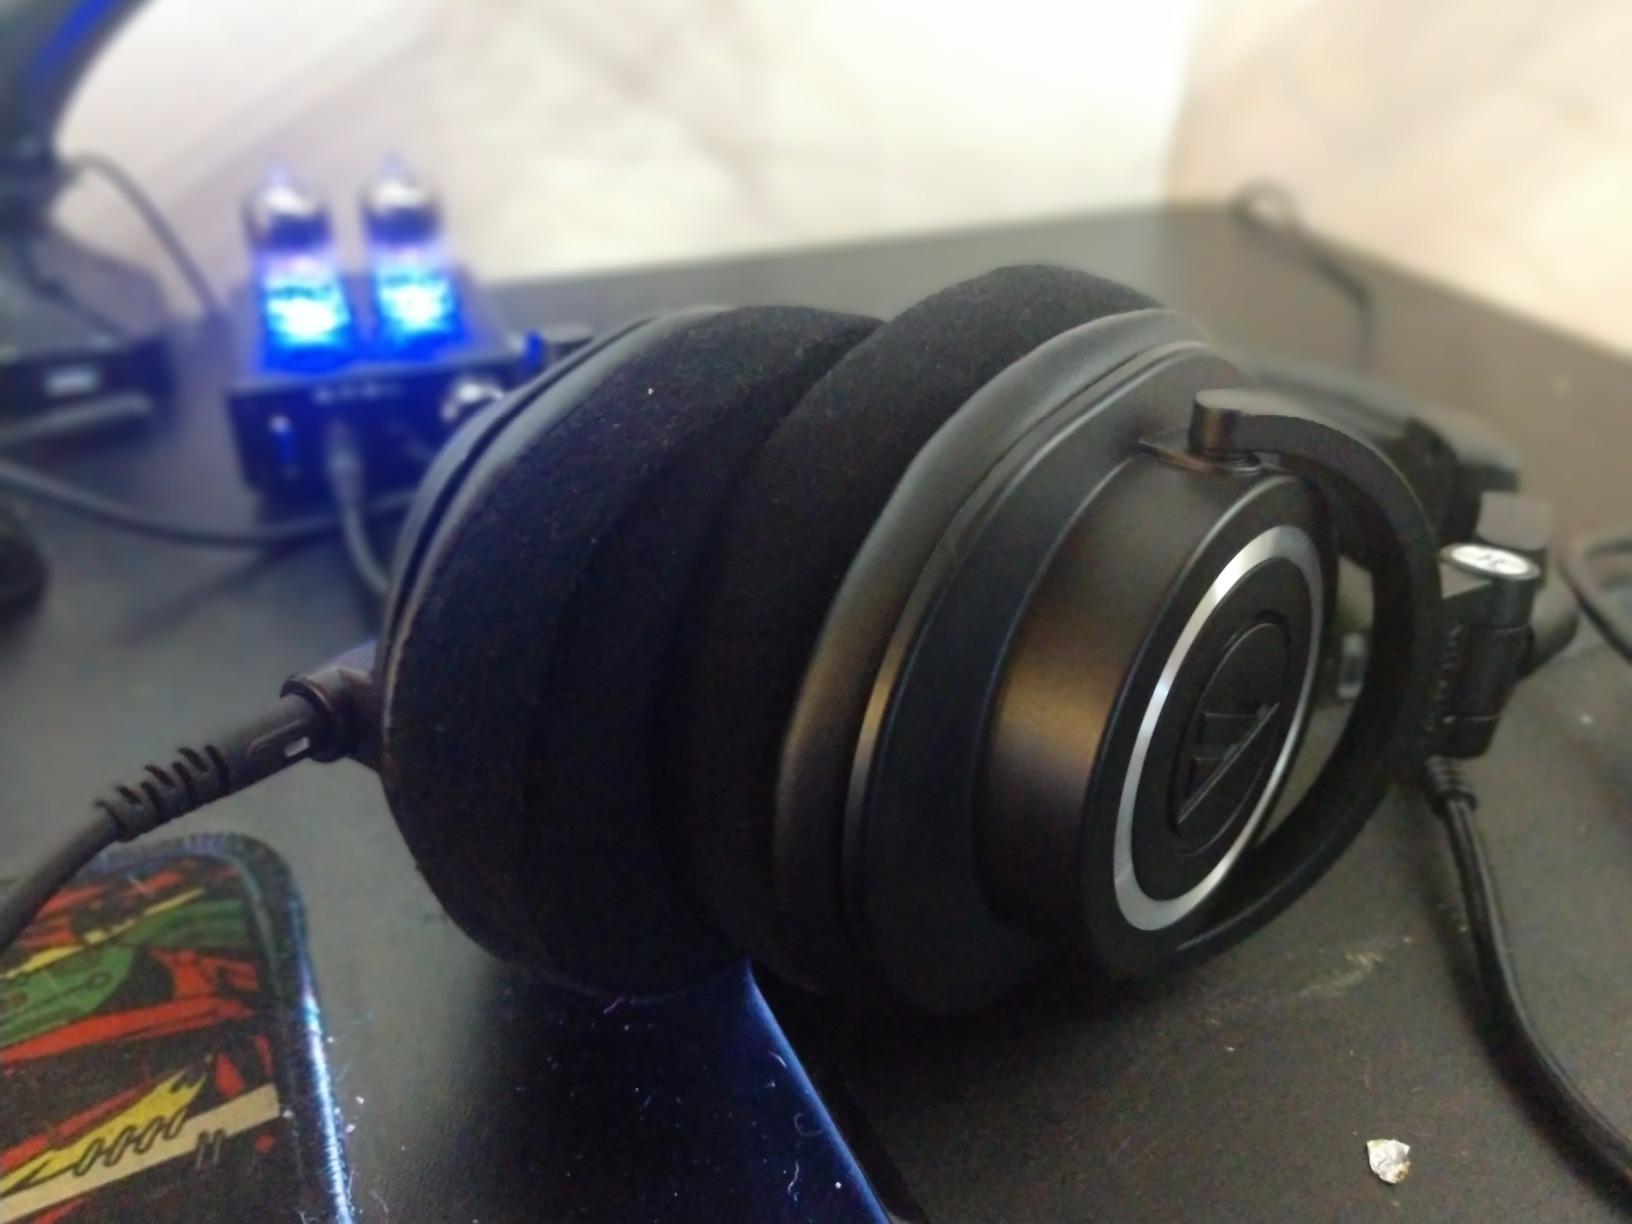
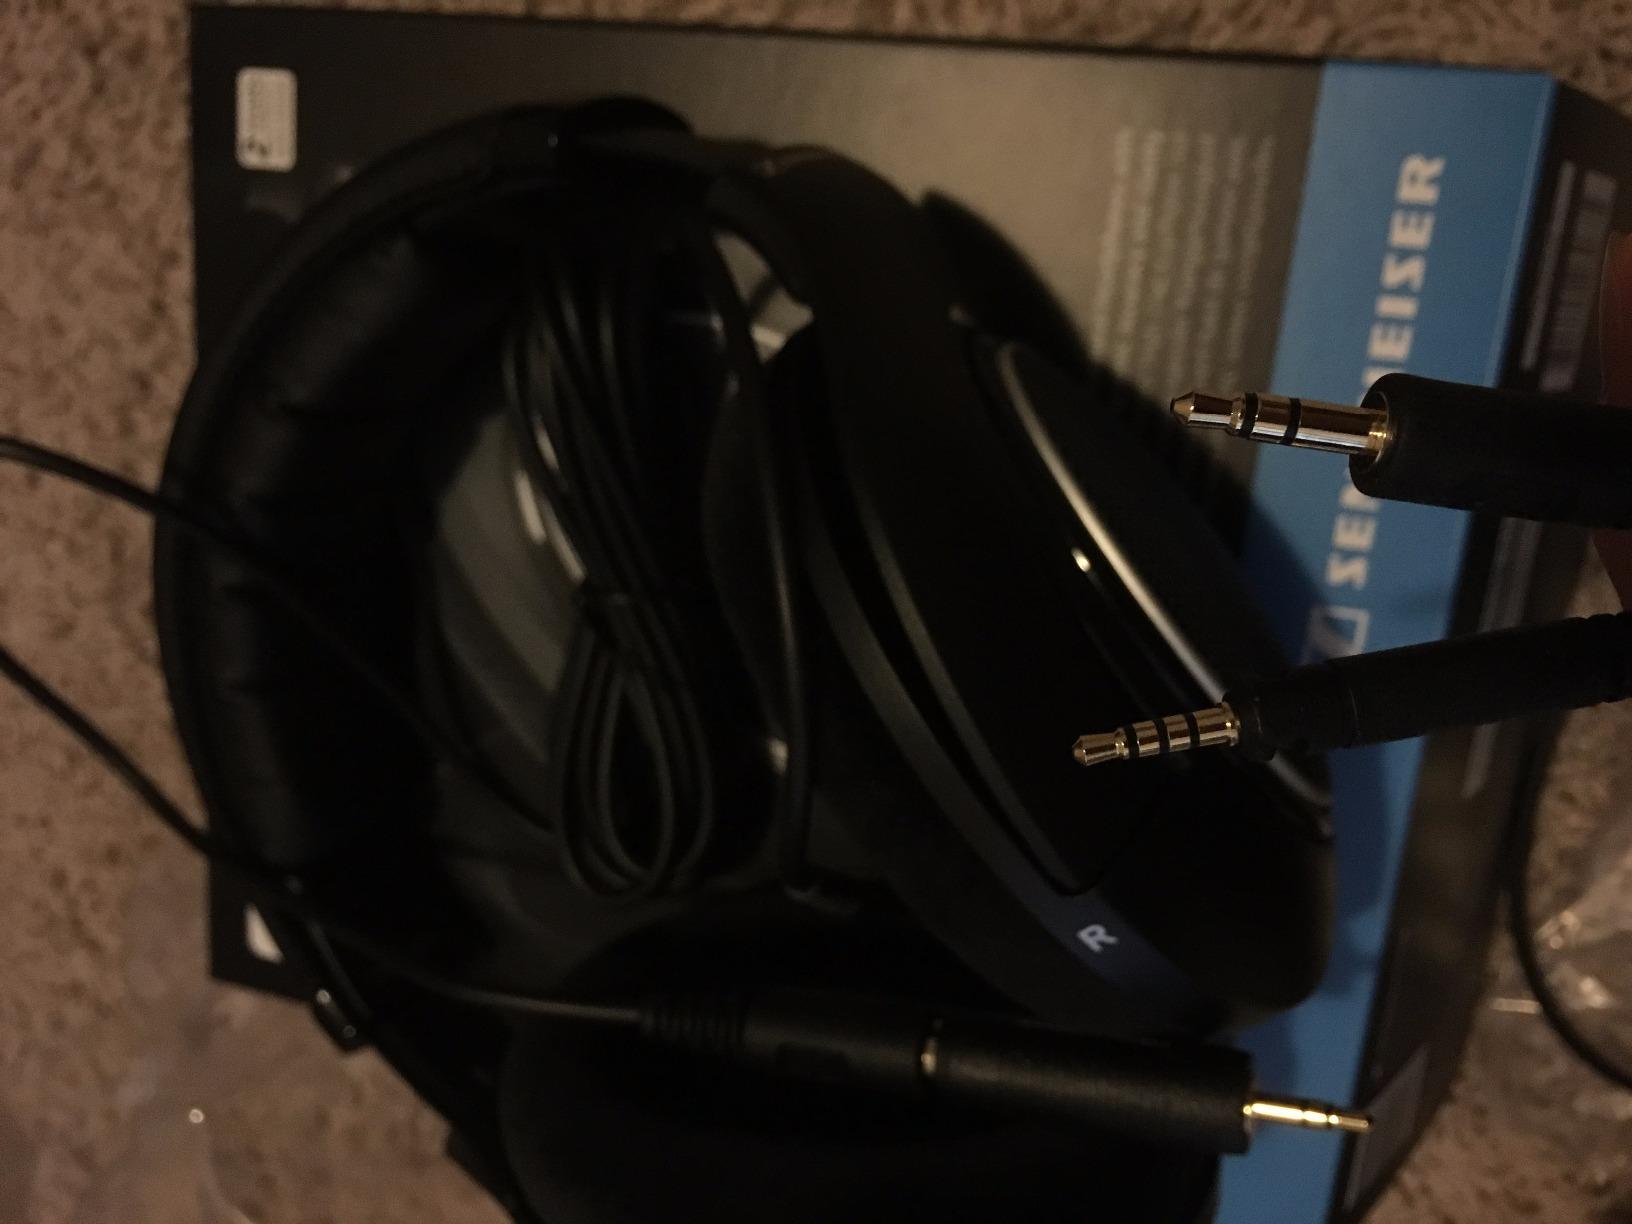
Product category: headphones
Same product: no